History of the South African Air Force

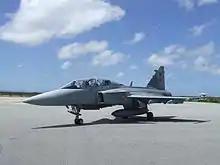
A SAAF Gripen in 2007

During the bush war period, South Africa manufactured six air-deliverable tactical nuclear weapons of the "gun-type" design between 1978 and 1993. Each of the devices contained 55 kilograms of HEU with an estimated yield of 10–18 kilotons designed for delivery by Buccaneer or Canberra aircraft. In parallel, South Africa initiated a ballistic missile programme to develop an improved delivery system. The RSA-2 was developed as a prototype intermediate range delivery system very similar to, or a licensed copy of the Israeli Jericho-2 missile, the RSA-1 being a modified Jericho II second stage used alone for mobile application. A third stage apogee kick motor was added to produce the RSA-3 space launcher with a 1,900 km range and 1,500 kg payload. The RSA-4 ICBM / satellite launcher was a planned follow-on to the RSA-3 and with an optimised first stage was supposed to have double the payload capacity of the RSA-3. It is not known if the RSA-4 was ever tested. Work on the RSA-4 was cancelled in 1994.